Tim Castille

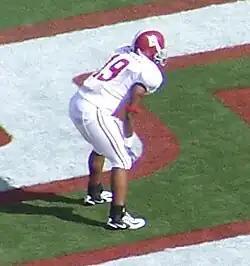
Castille with the Alabama Crimson Tide in 2006

Timothy Nehemiah Castille (born May 29, 1984) is an American football coach and former fullback. He was signed by the Arizona Cardinals as an undrafted free agent in 2007. He played college football at Alabama.